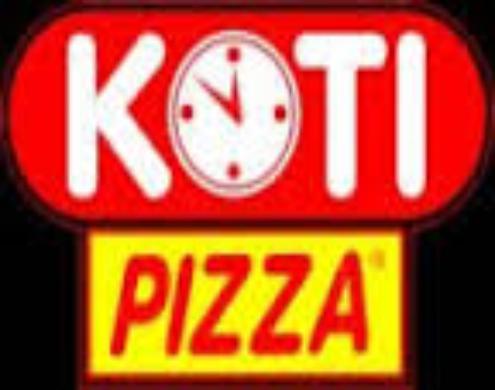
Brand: Kotipizza
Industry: Food